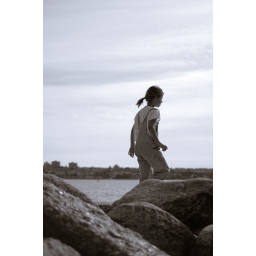
An annoymous child hopping over rocks in the beach - one year ago...